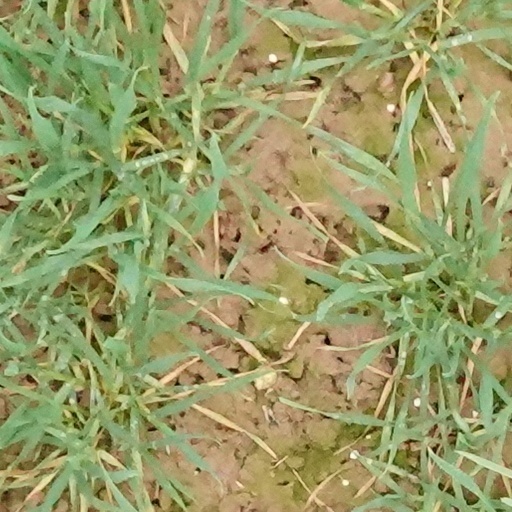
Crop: wheat